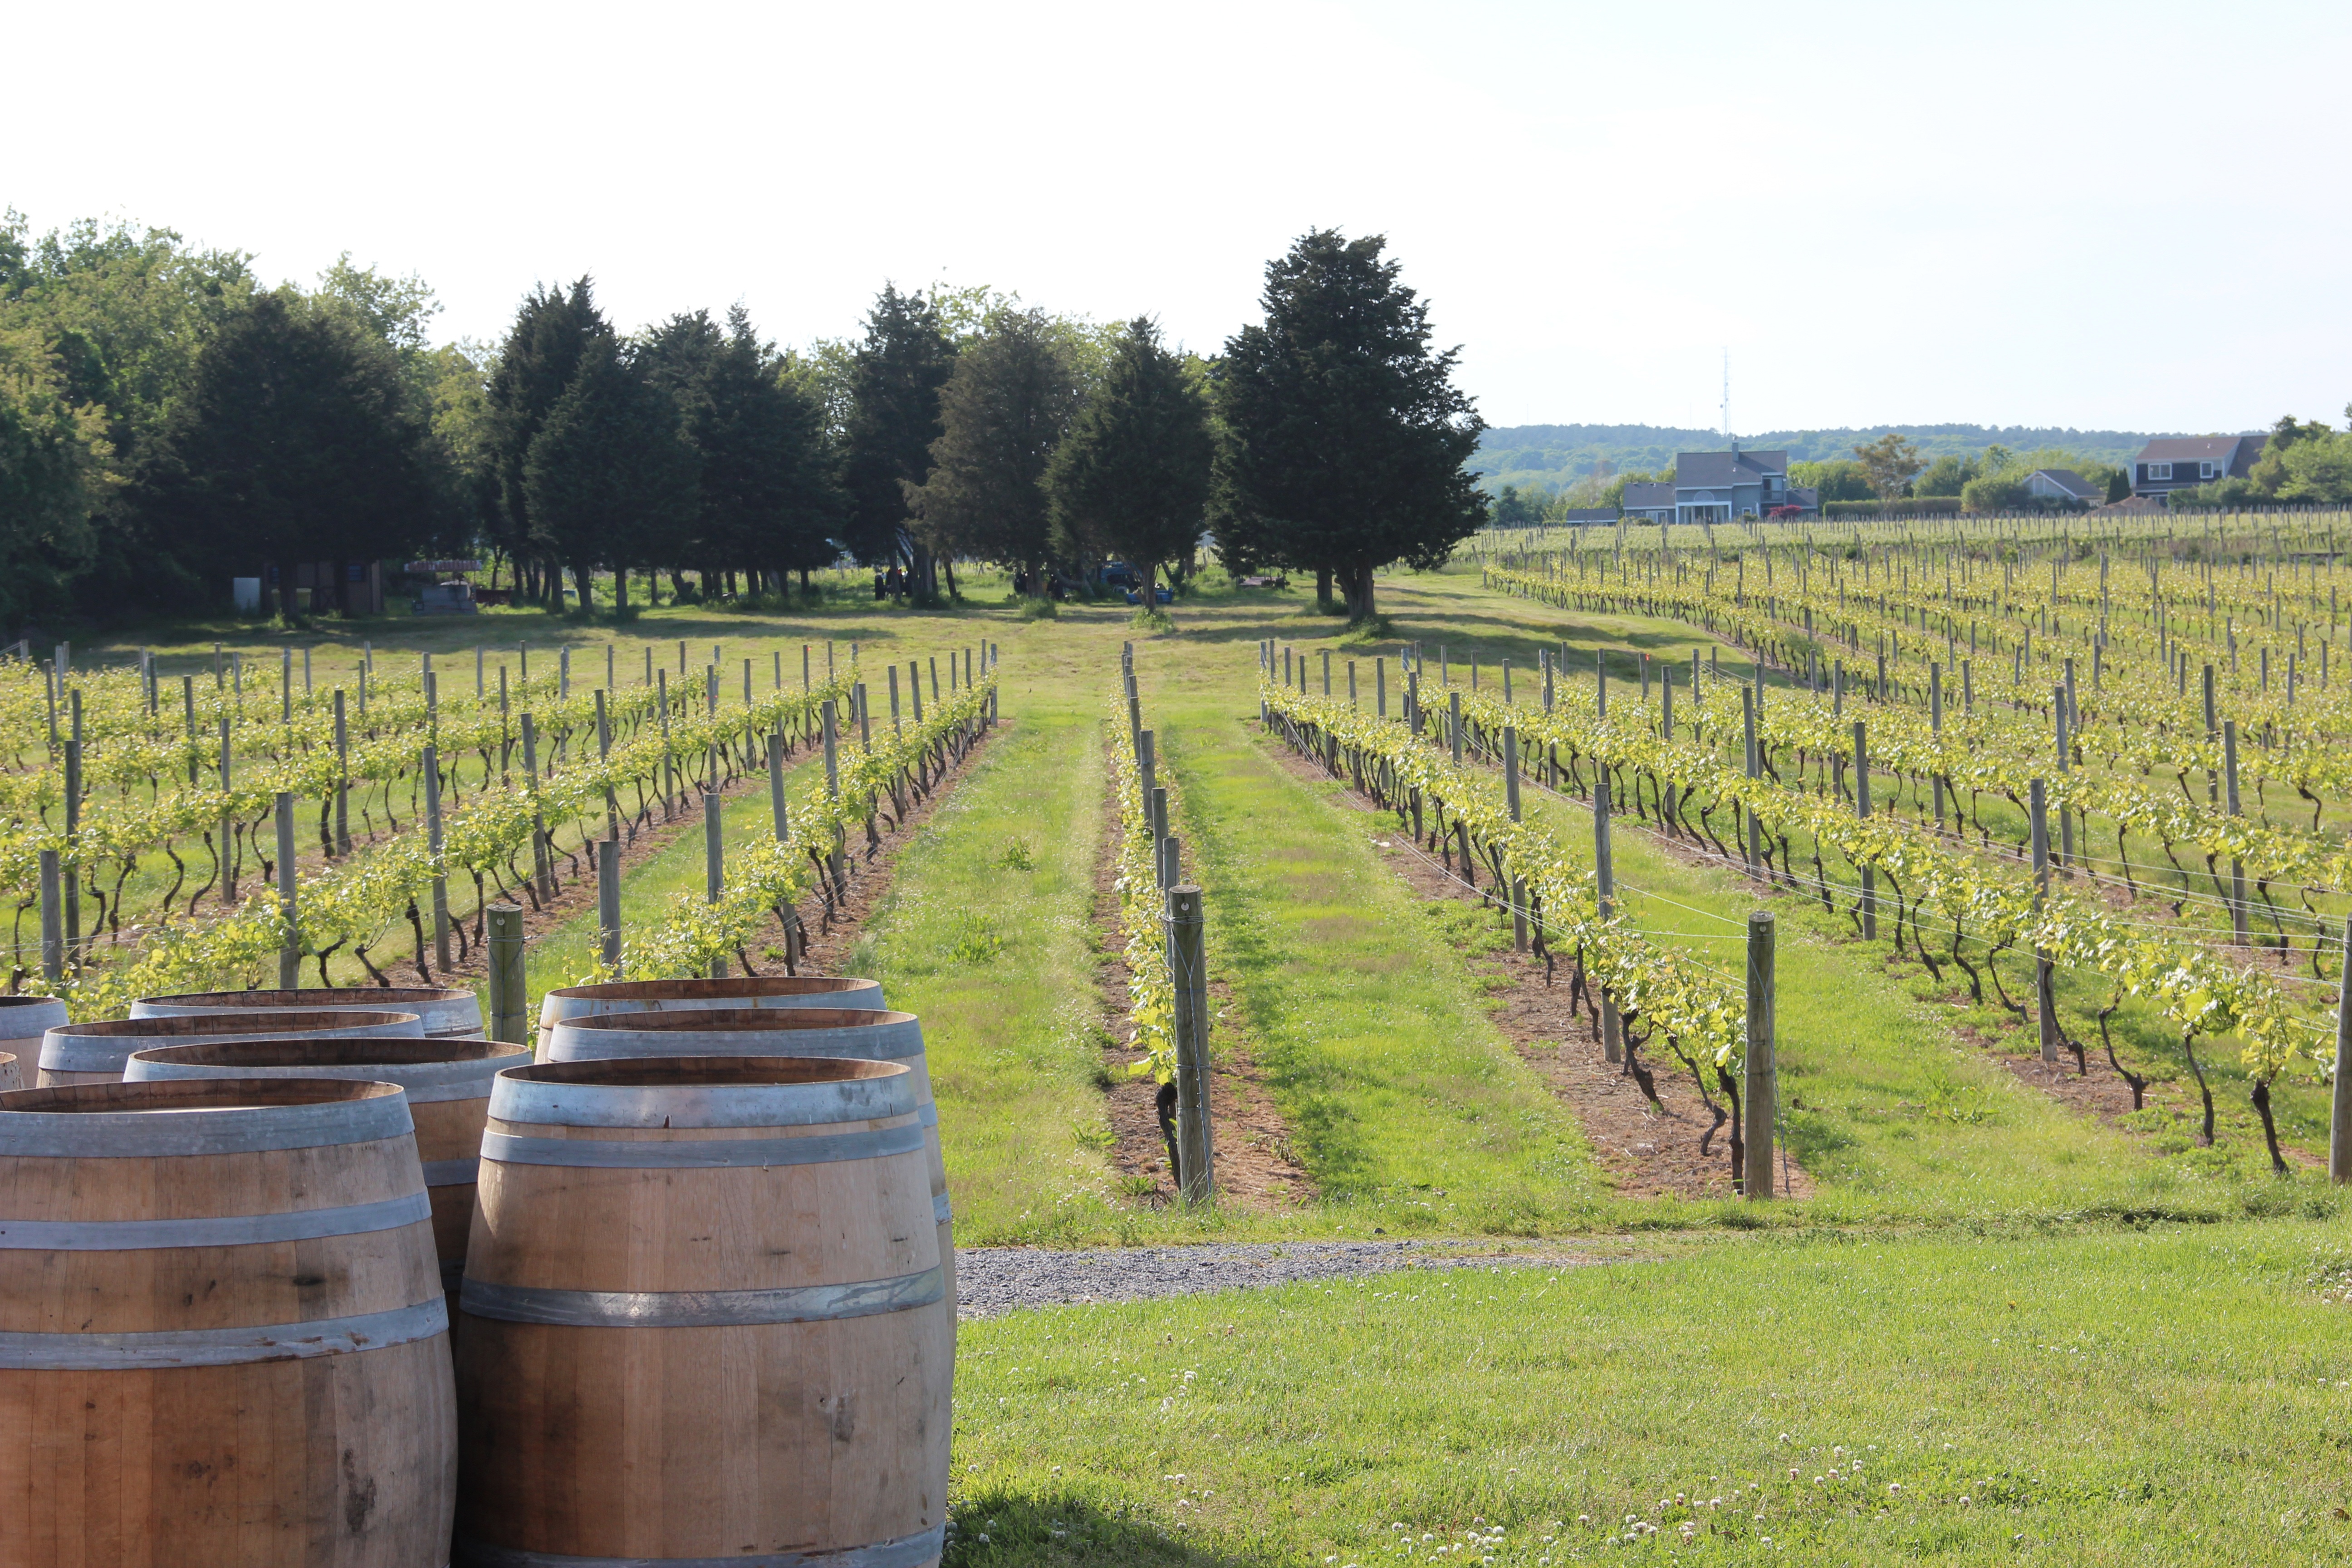
nature, vineyard, wine, field, farm, rural, crop, fresh, soil, agriculture, growing, plantation, rural area, casks, man made object